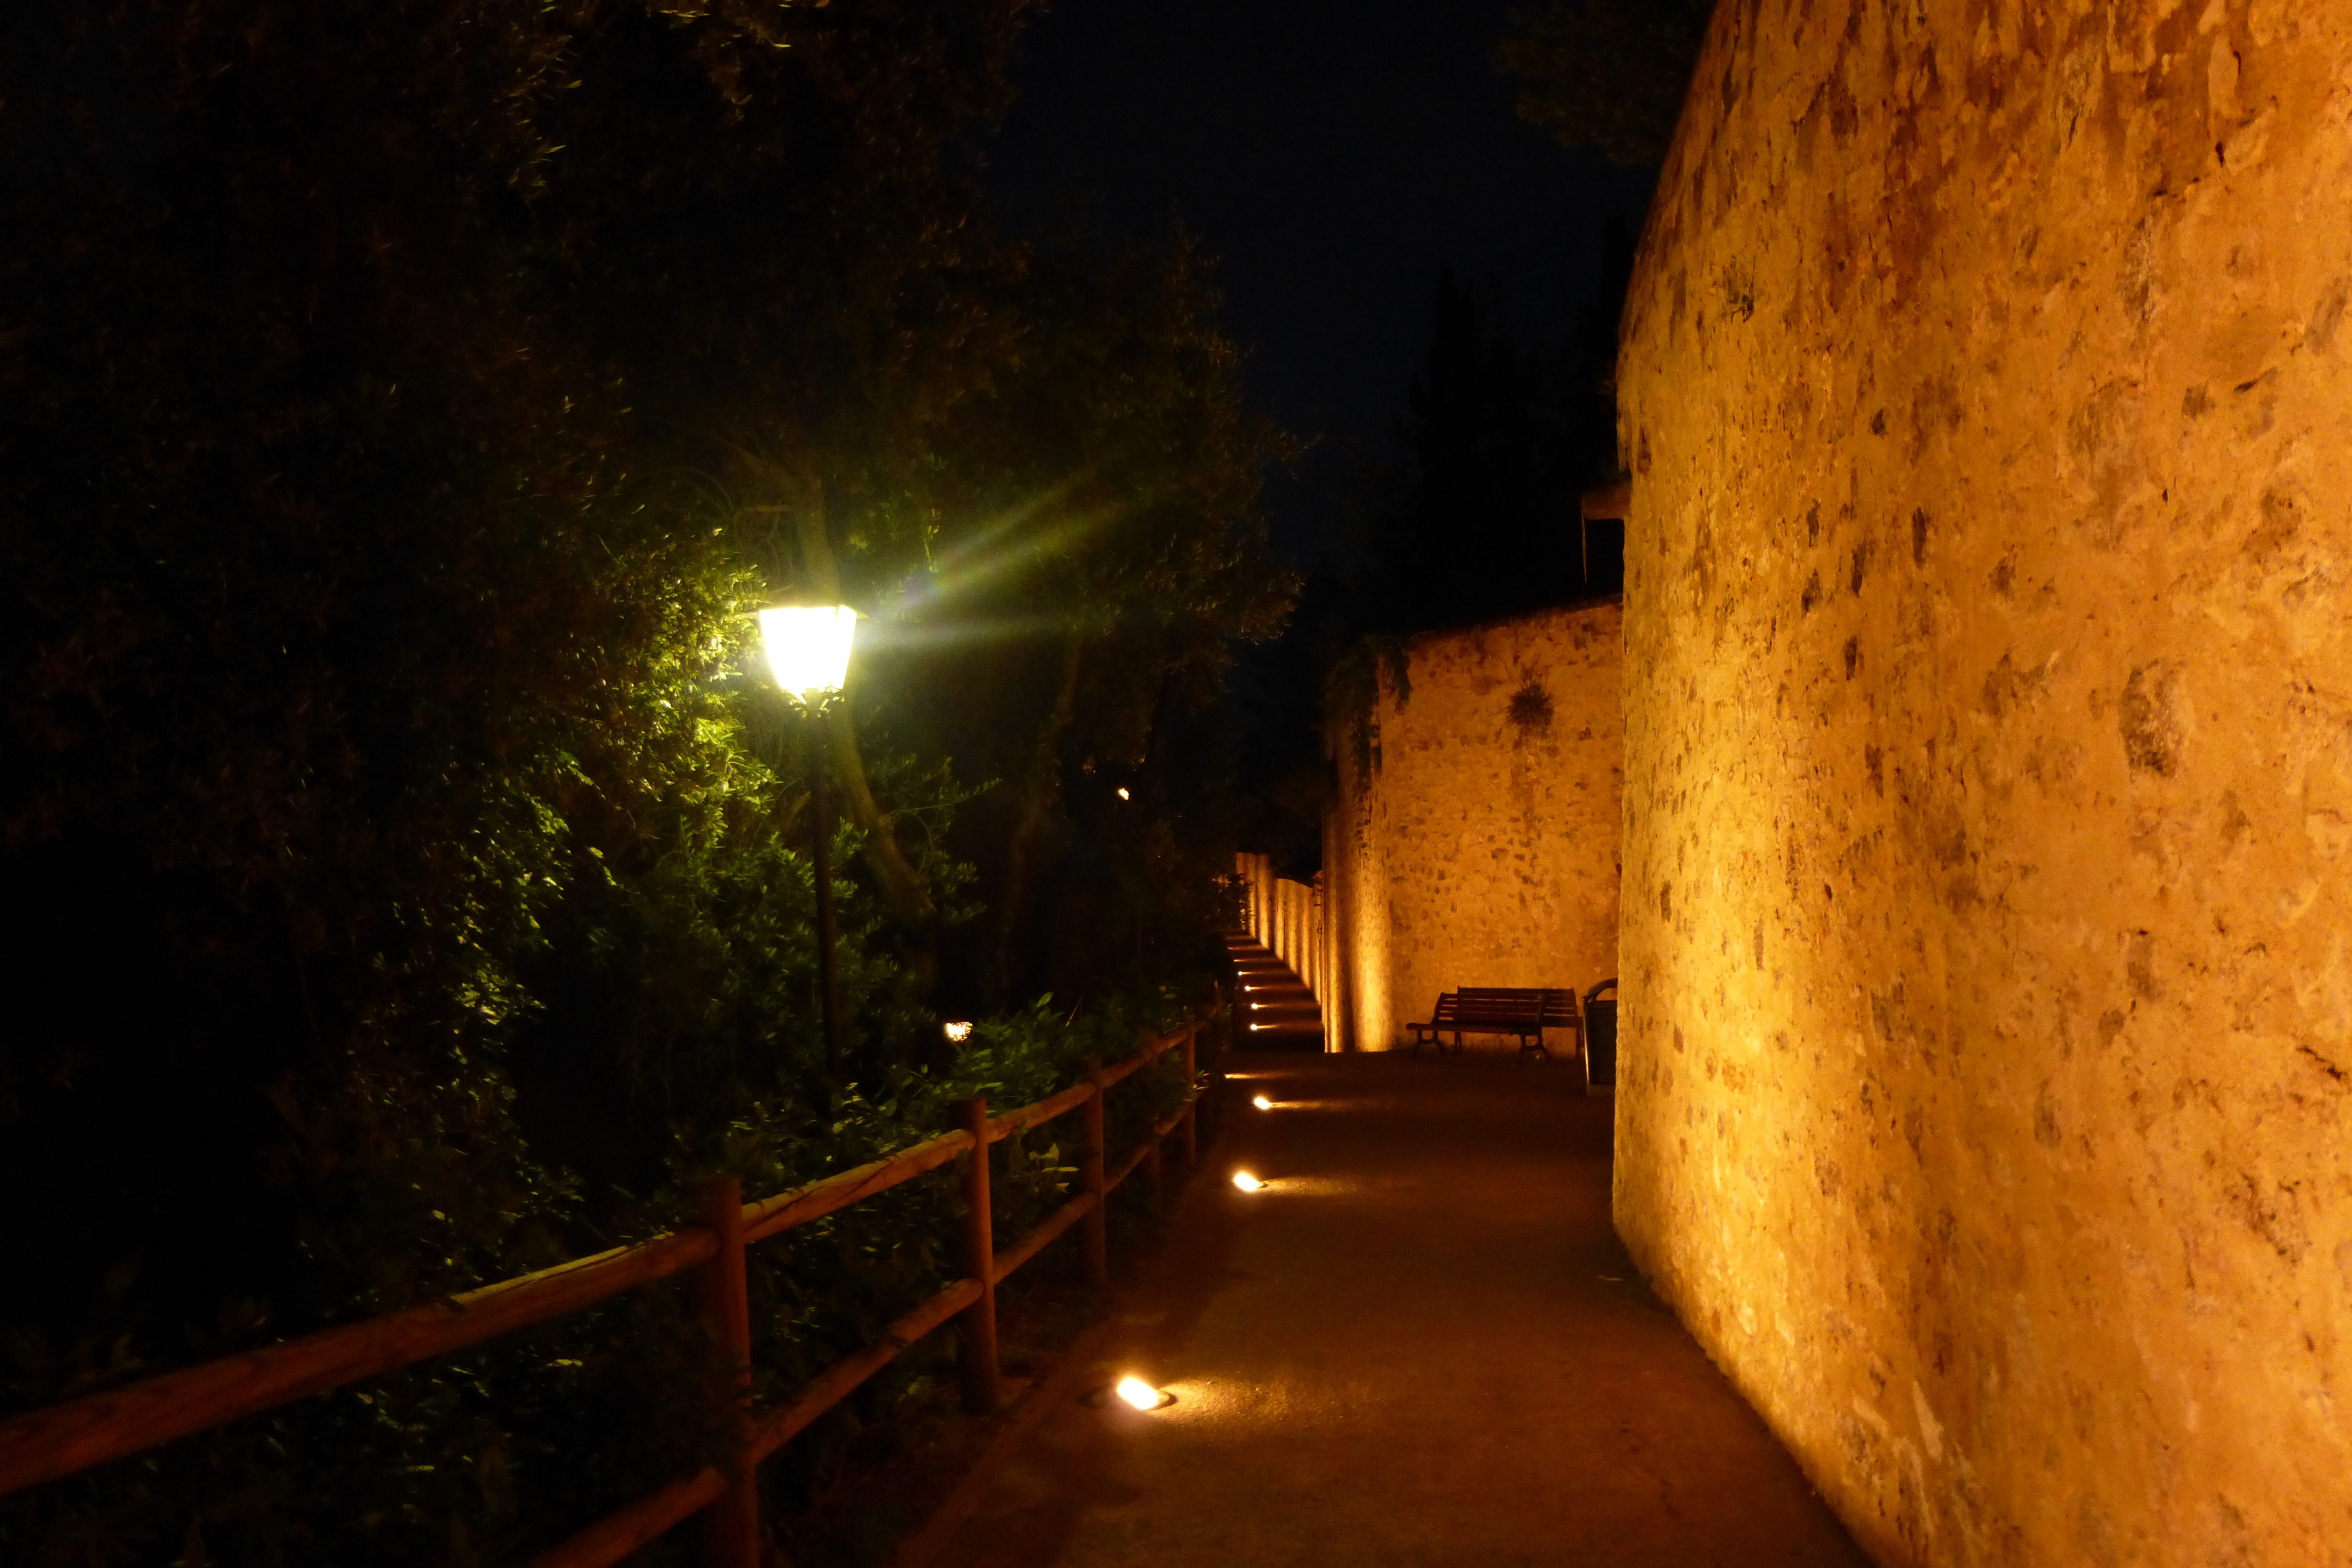
light, night, sunlight, tunnel, lantern, darkness, lamp, lighting, infrastructure, historic street lighting